Mini Hatch

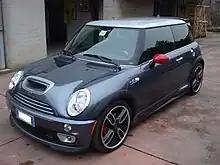
Mini John Cooper Works GP Kit

The last Mk I variant to be produced using the supercharged Tritec engine was the Mini Cooper S with John Cooper Works GP Kit, a light-weight, quasi-race-prepped John Cooper Works model. Hand-finished by Bertone in Italy, it was offered as a limited-production run of 2000 cars during the 2006 model year, with 444 of those originally intended for the UK market, although ultimately, 459 were sold. The GP has more bolstered Recaro front seats but had no rear seats, which along with reduced sound-deadening, removal of the rear wash-wipe system, optional air-conditioning and radio, and other weight-reduction steps, resulted in a weight saving of around compared to a .